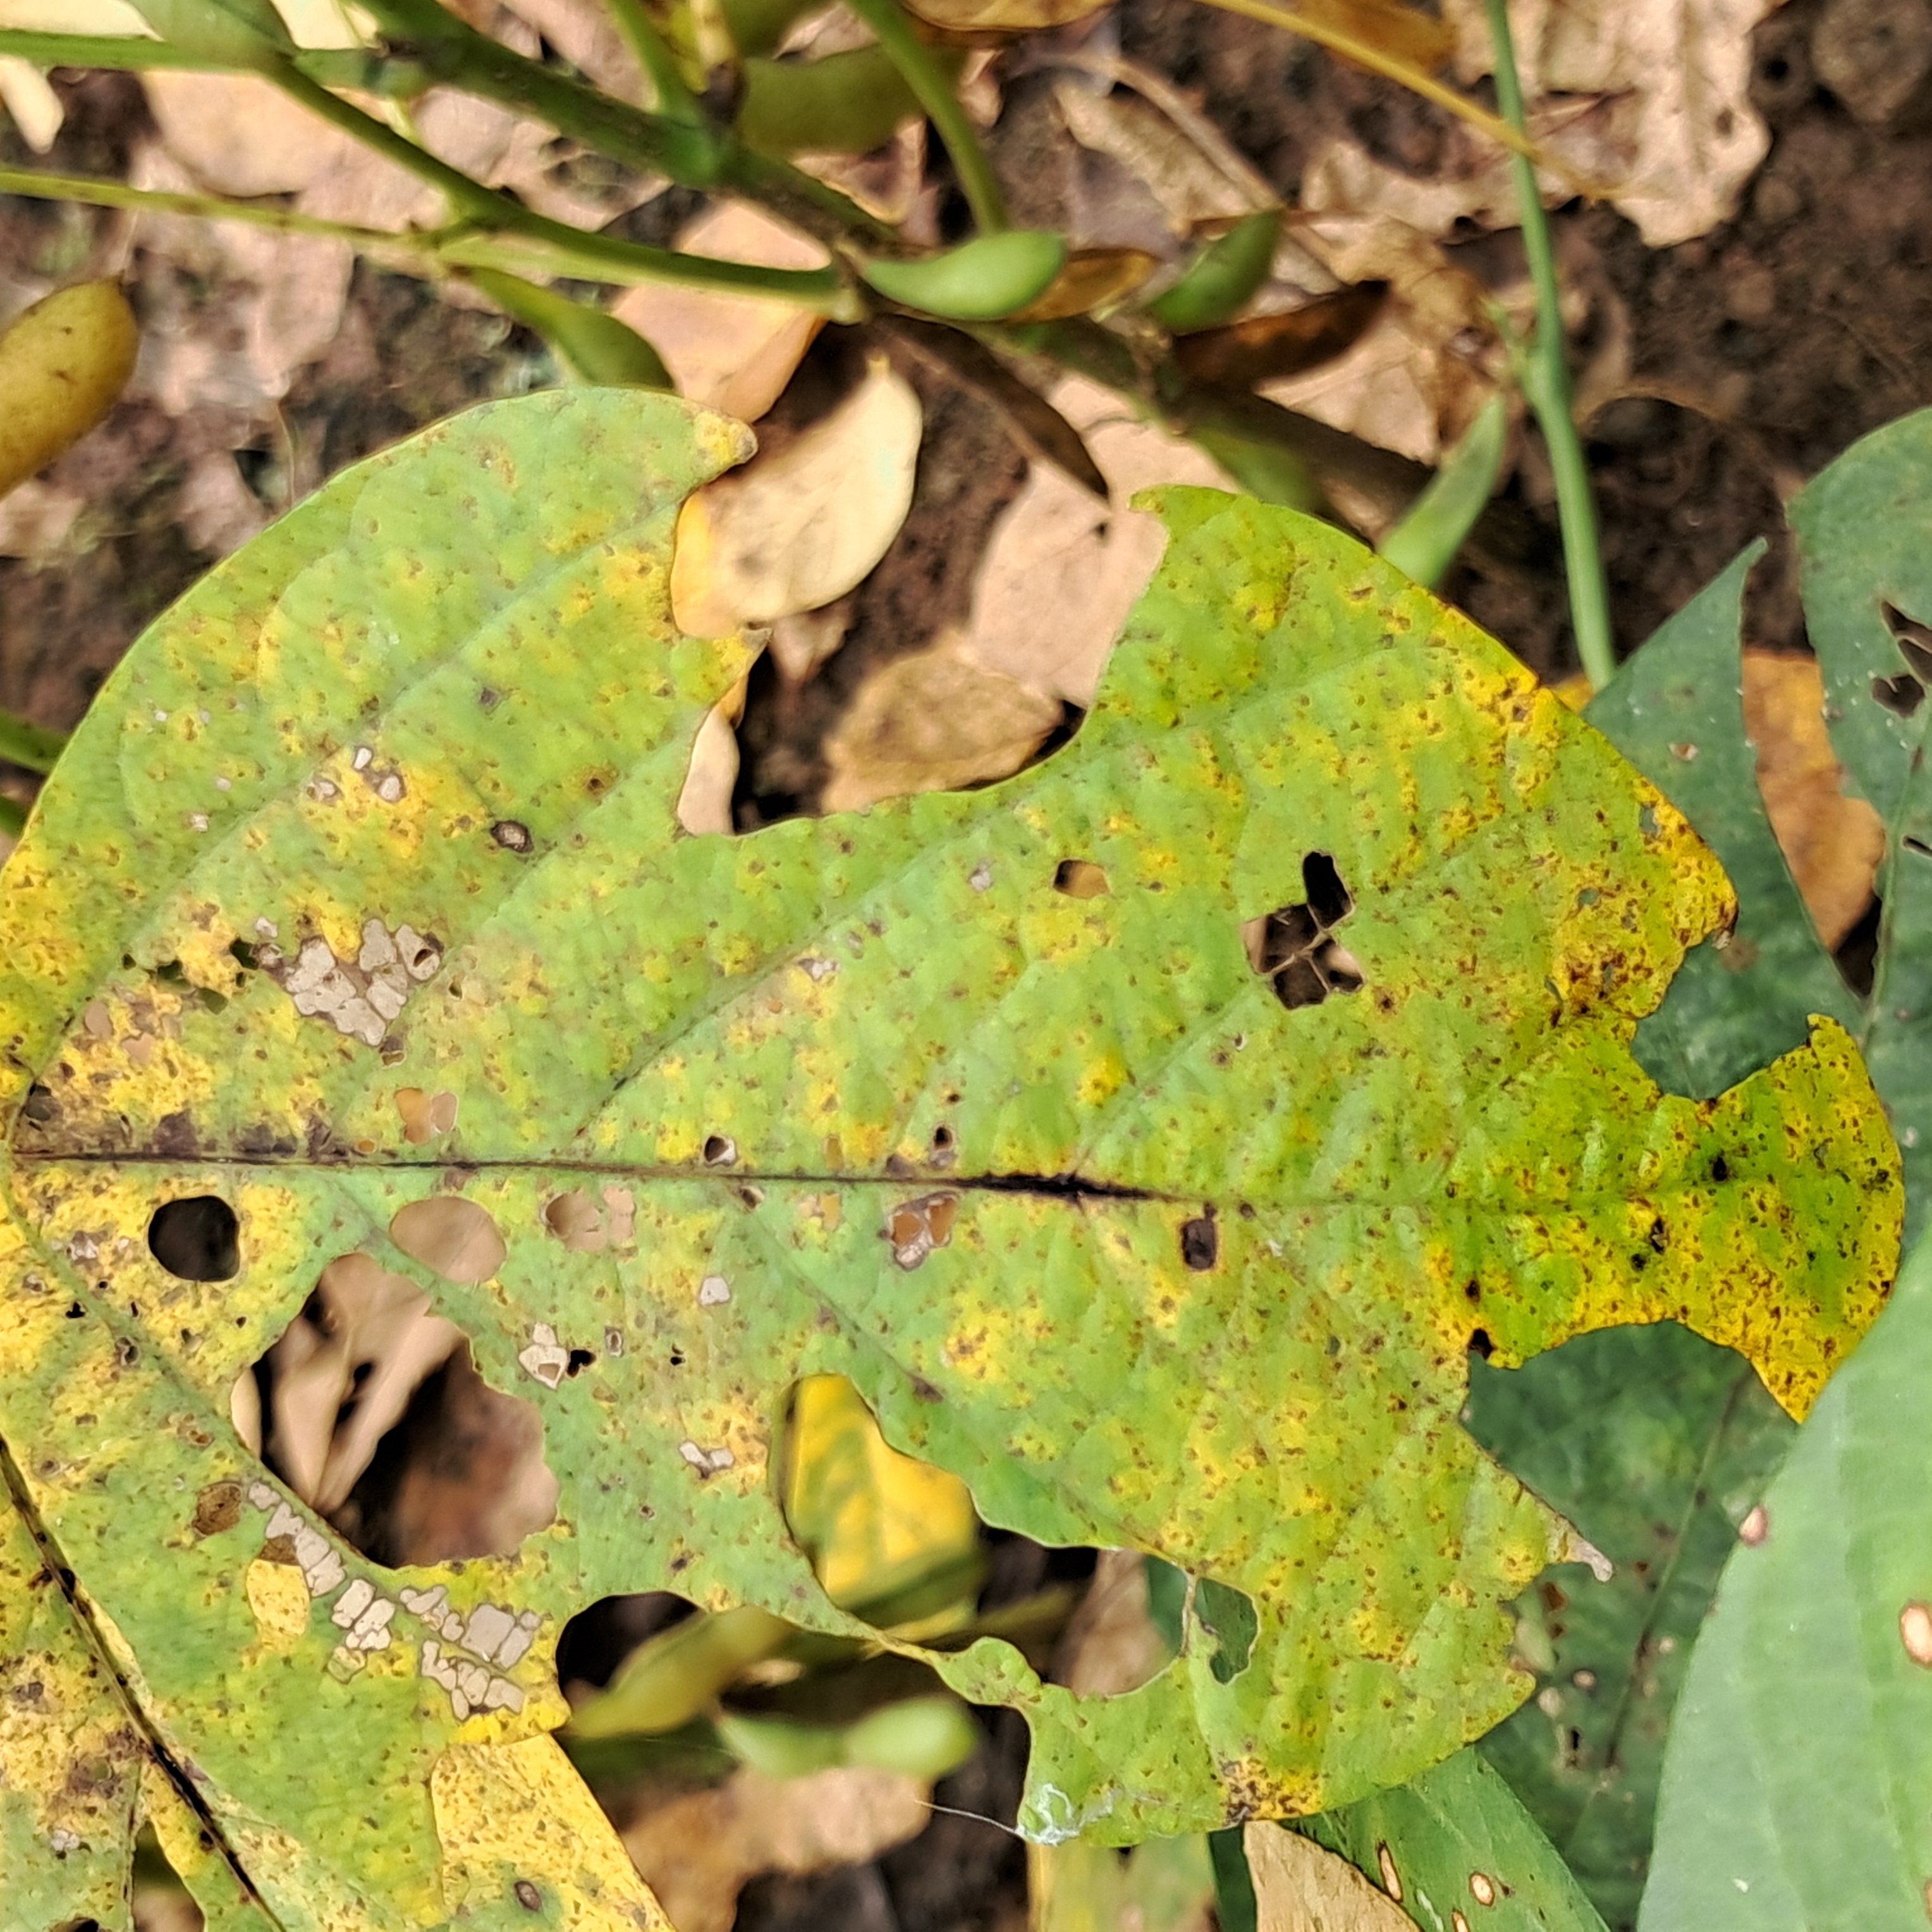
Label: Caterpillar_Semilooper_Pest